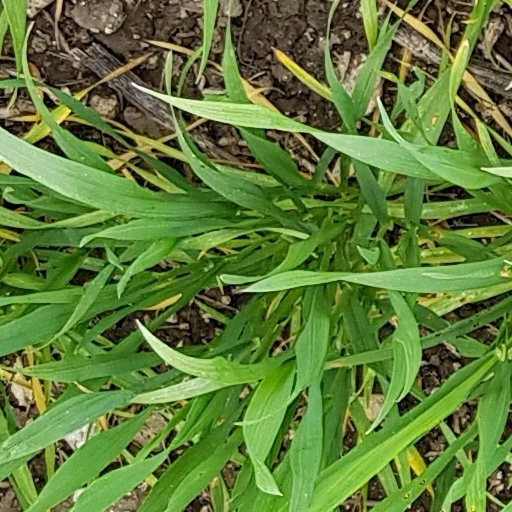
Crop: wheat